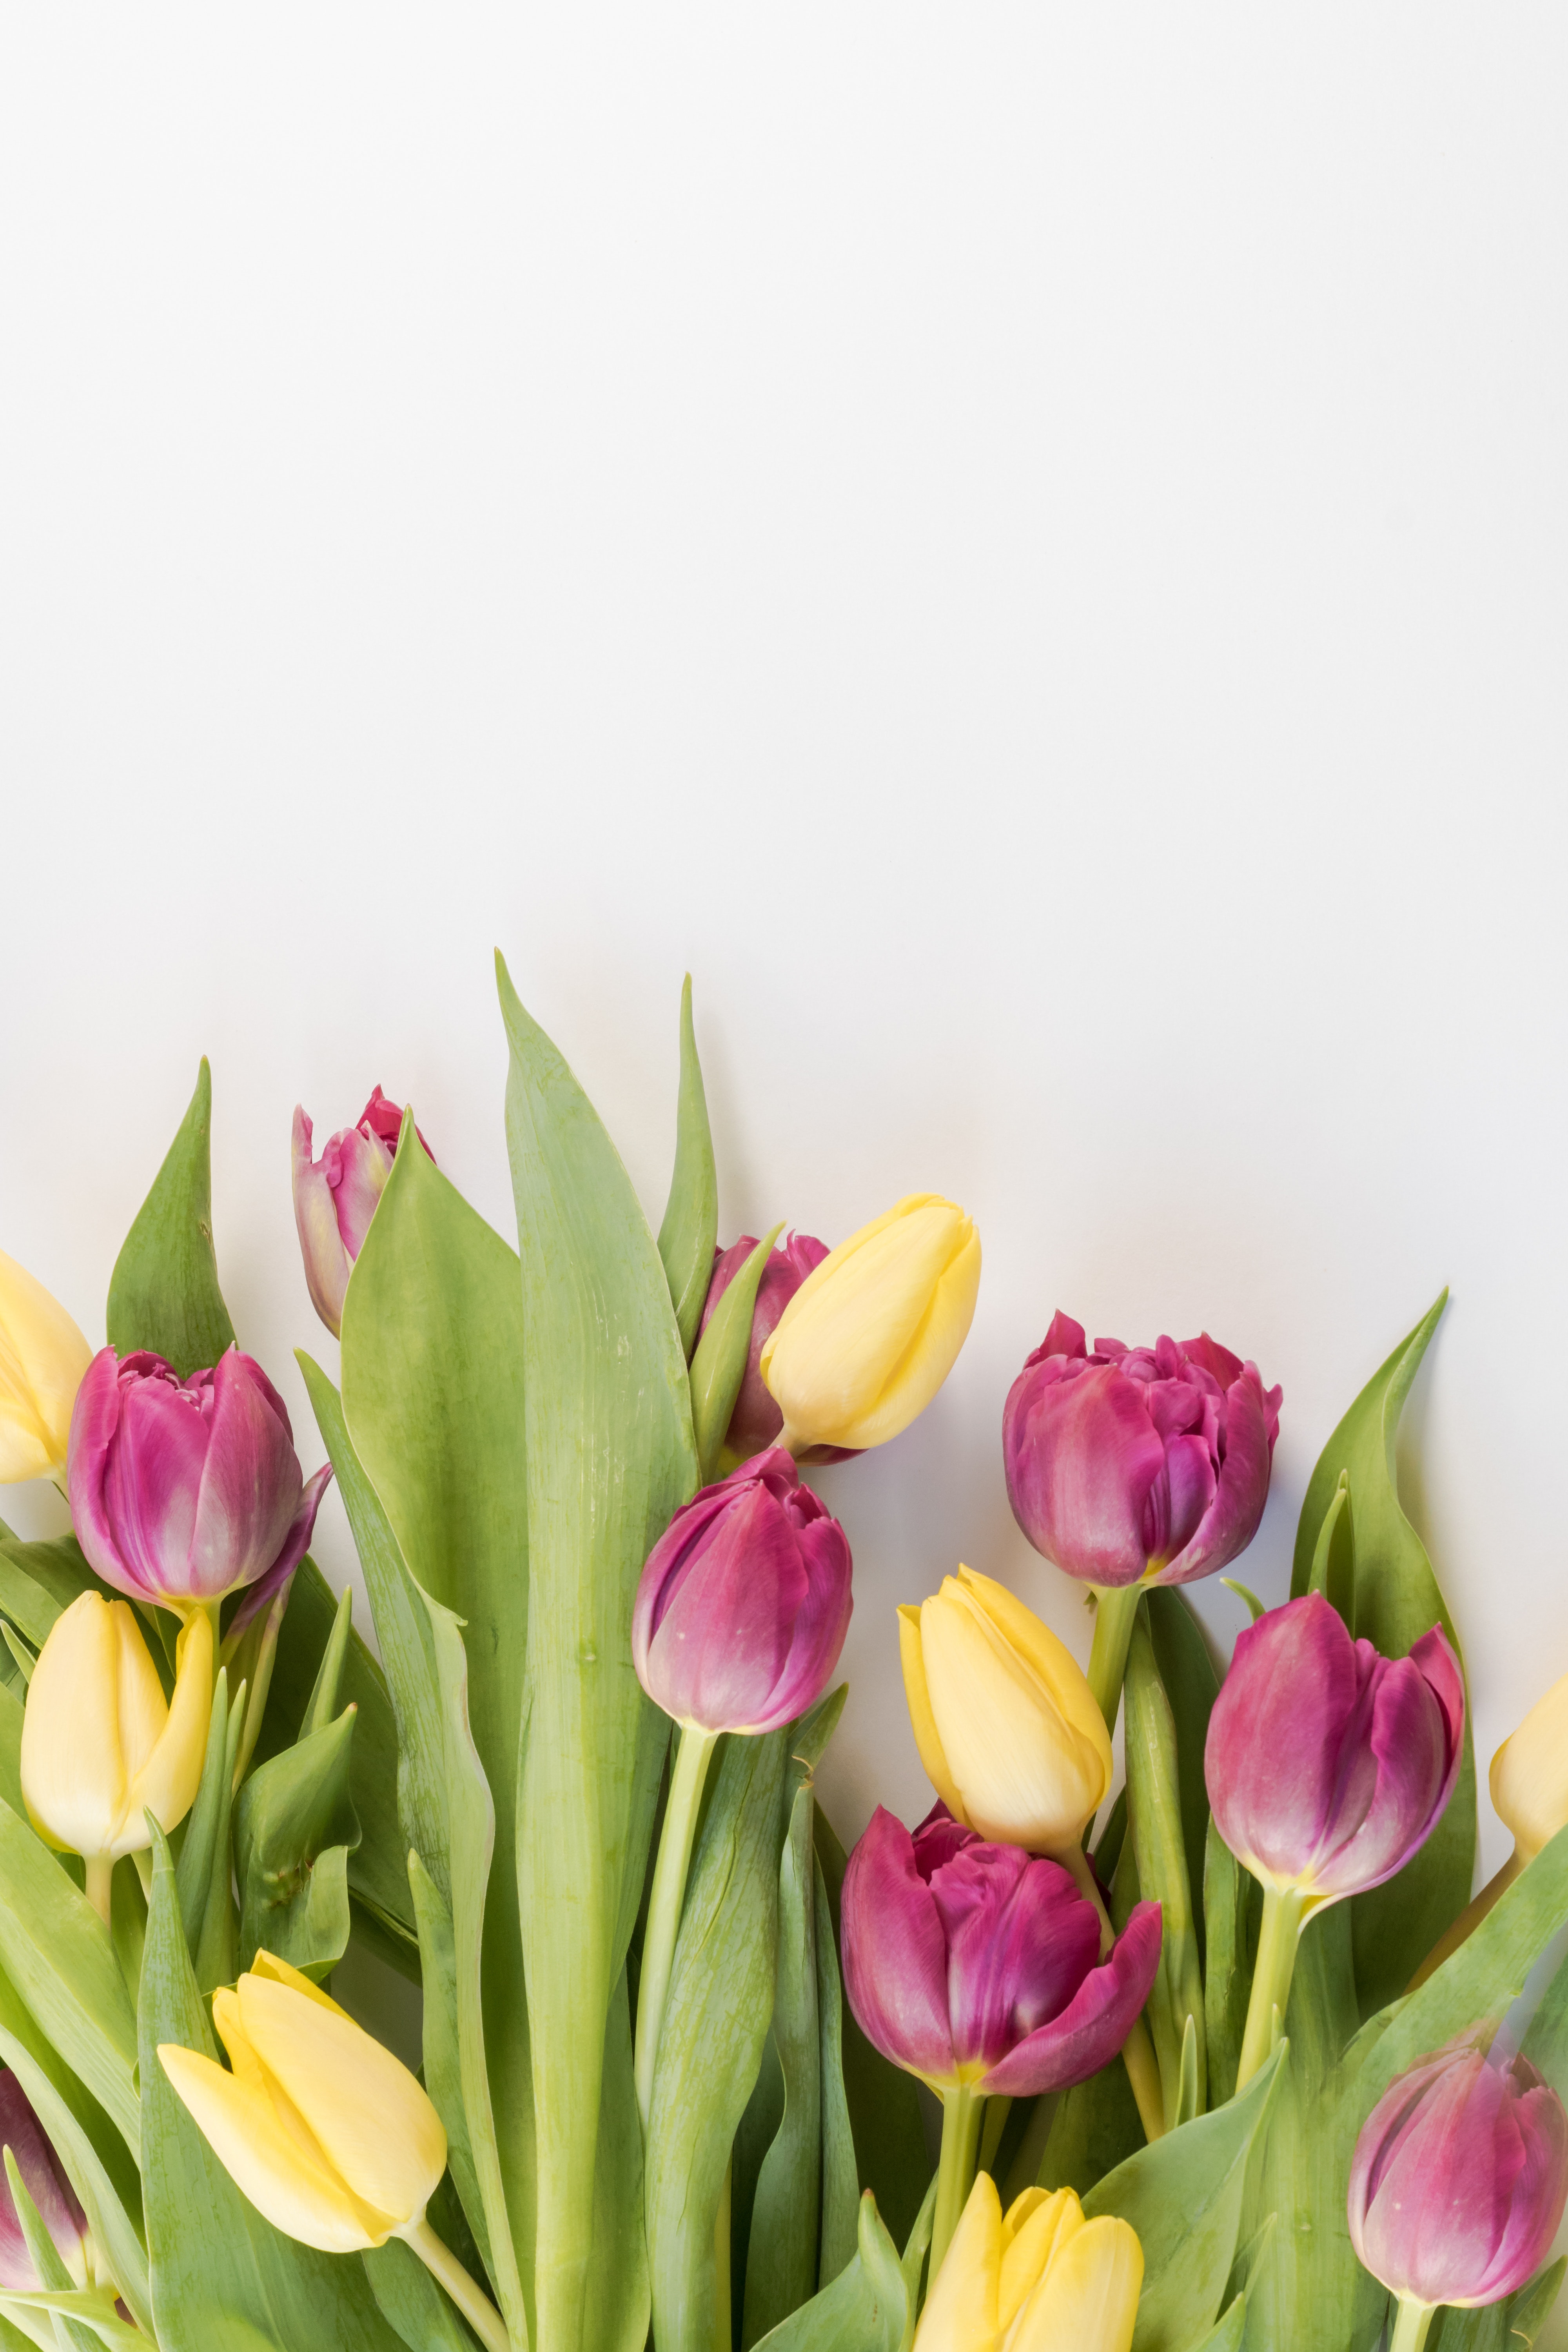
flower, flowering plant, petal, tulip, plant, pink, yellow, cut flowers, botany, spring, bud, plant stem, floristry, floral design, lily family, flower arranging, still life, bouquet